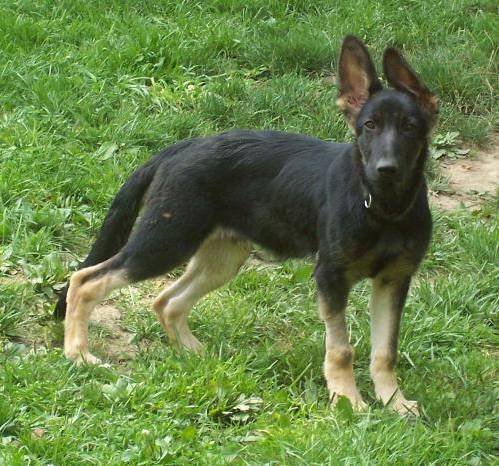
Label: dog